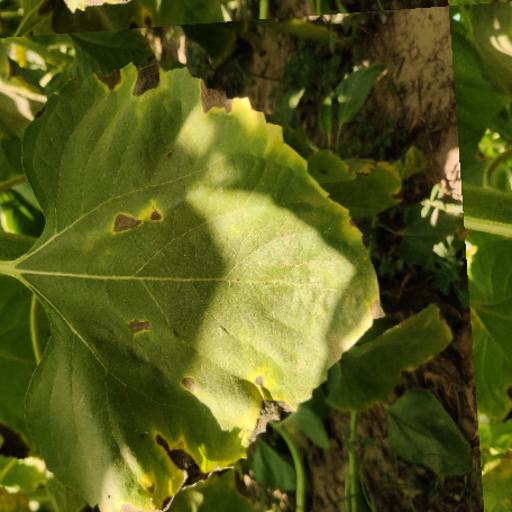
Label: Leaf_scars